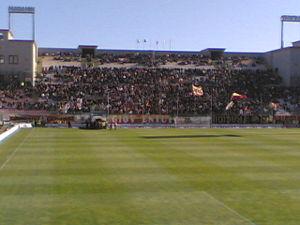
Le Stadio San Filippo est un stade de football situé à Messine en Italie.